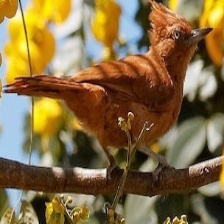
Species: CAATINGA CACHOLOTE
Scientific name: PSEUDOSEISURA CRISTAT